El ojo de vidrio (film)

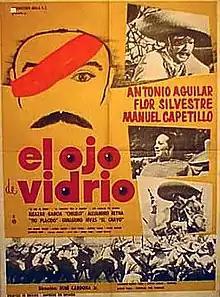
Theatrical release poster

El ojo de vidrio ("The Glass Eye") is a 1969 Mexican revolution-epic film directed by René Cardona Jr., starring Antonio Aguilar, Flor Silvestre, Manuel Capetillo, Eleazar García, Alejandro Reyna and Guillermo Rivas. With a backdrop of the Mexican Revolution, the film recounts the story of former horse wrangler and bandit Porfirio Alcalá y Buenavista, who becomes the subject of a popularly known "corrido" along with his four cousins, after being notoriously heroic for raiding rich landlords and helping the poor. Being each notable for having one eye as the result of an injustice, the five heroes meet two townswomen and a theater actor who helps them disguise for their various raids. As their last raid attack, they take vengeance to the man who caused their tragedy, and evade revolutionary troops who call for peace after Porfirio Díaz resigns and is exiled.